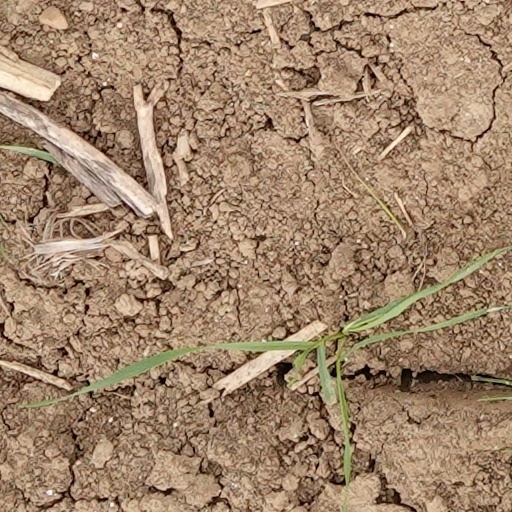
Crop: wheat